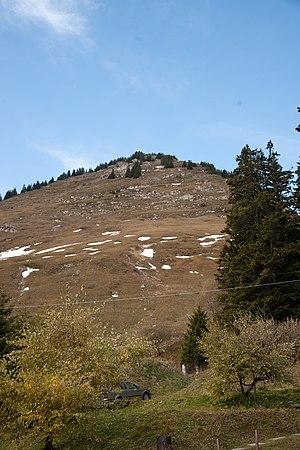
Le Mont d'Or au-dessus de La Comballaz, col des Mosses, canton de Vaud, Suisse.